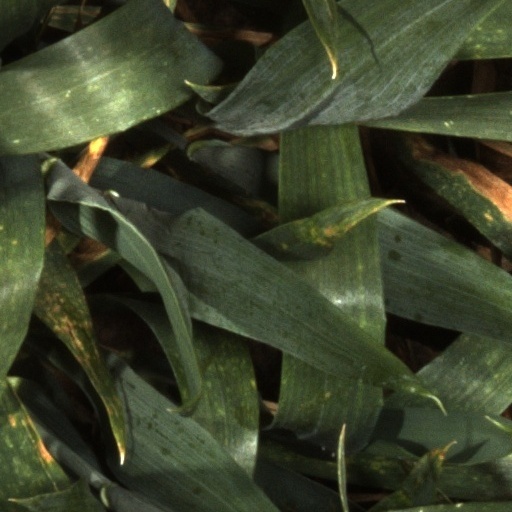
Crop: wheat